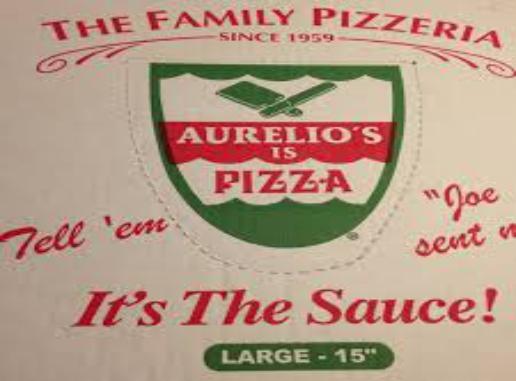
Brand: Aurelio's Pizza
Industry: Food